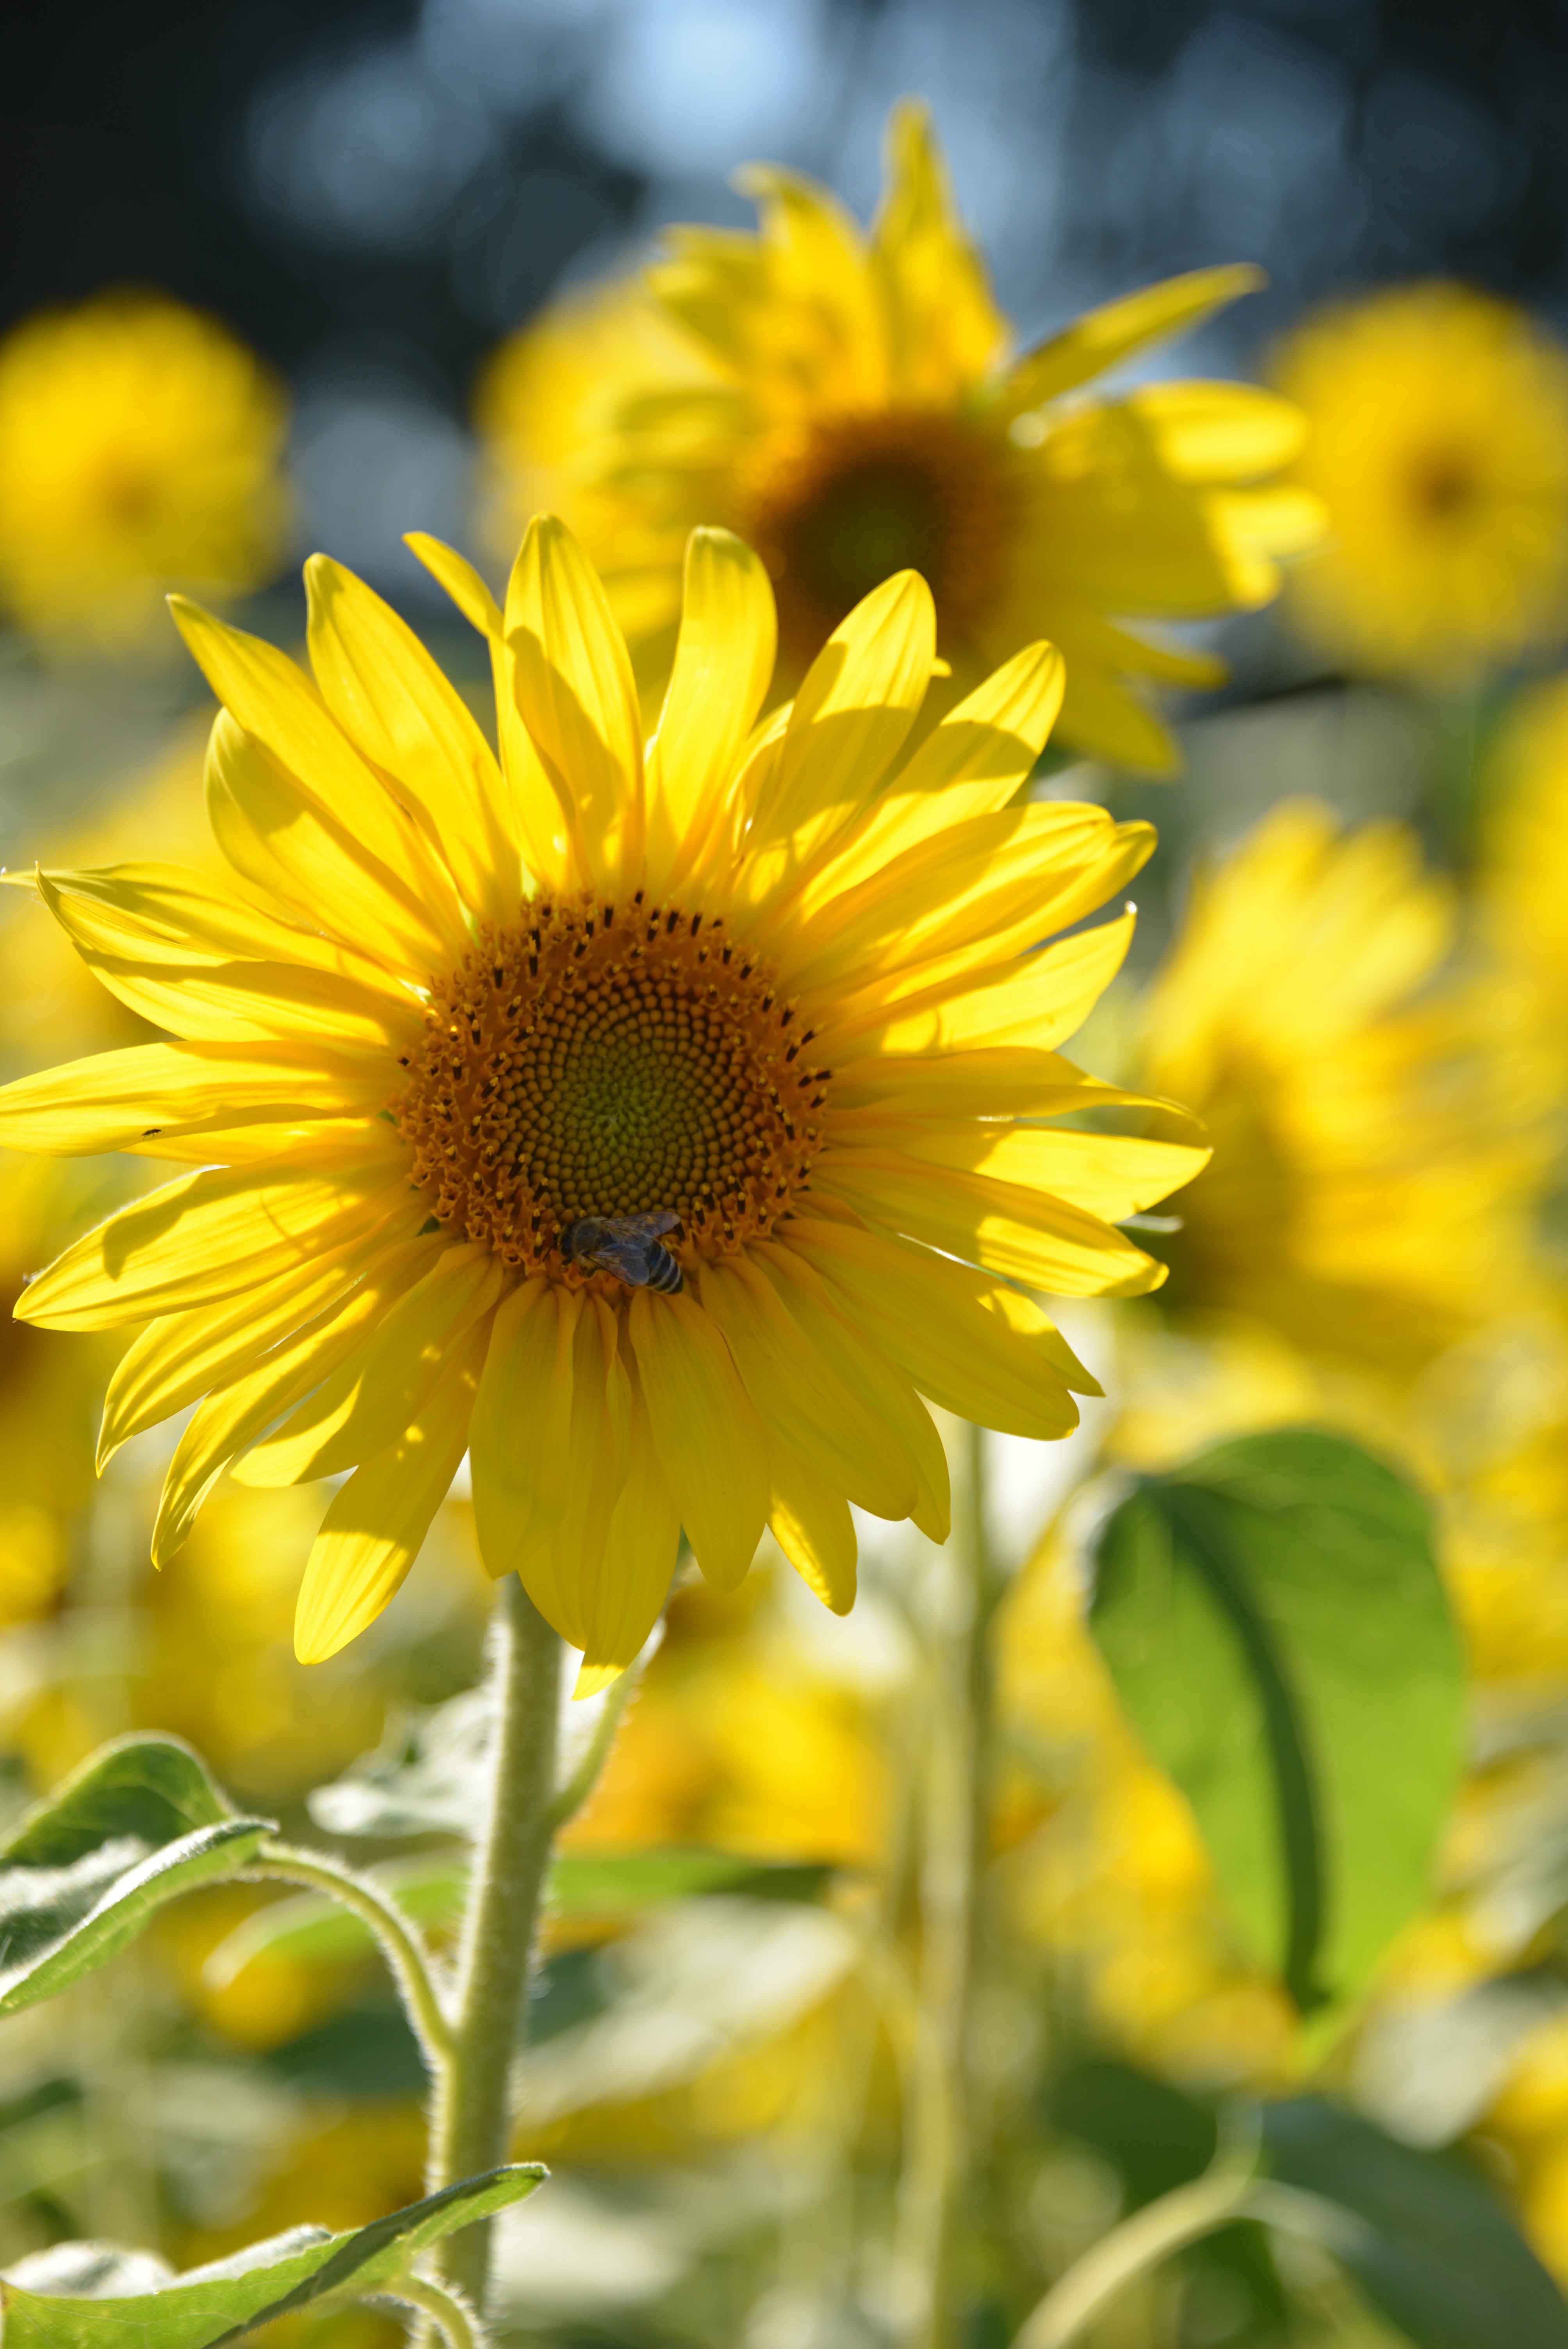
nature, blossom, plant, sky, field, flower, petal, bloom, summer, botany, yellow, garden, flora, sunflower, yellow flower, wildflower, flowers, close up, sunny, sun flower, macro photography, public record, flowering plant, daisy family, plant stem, land plant